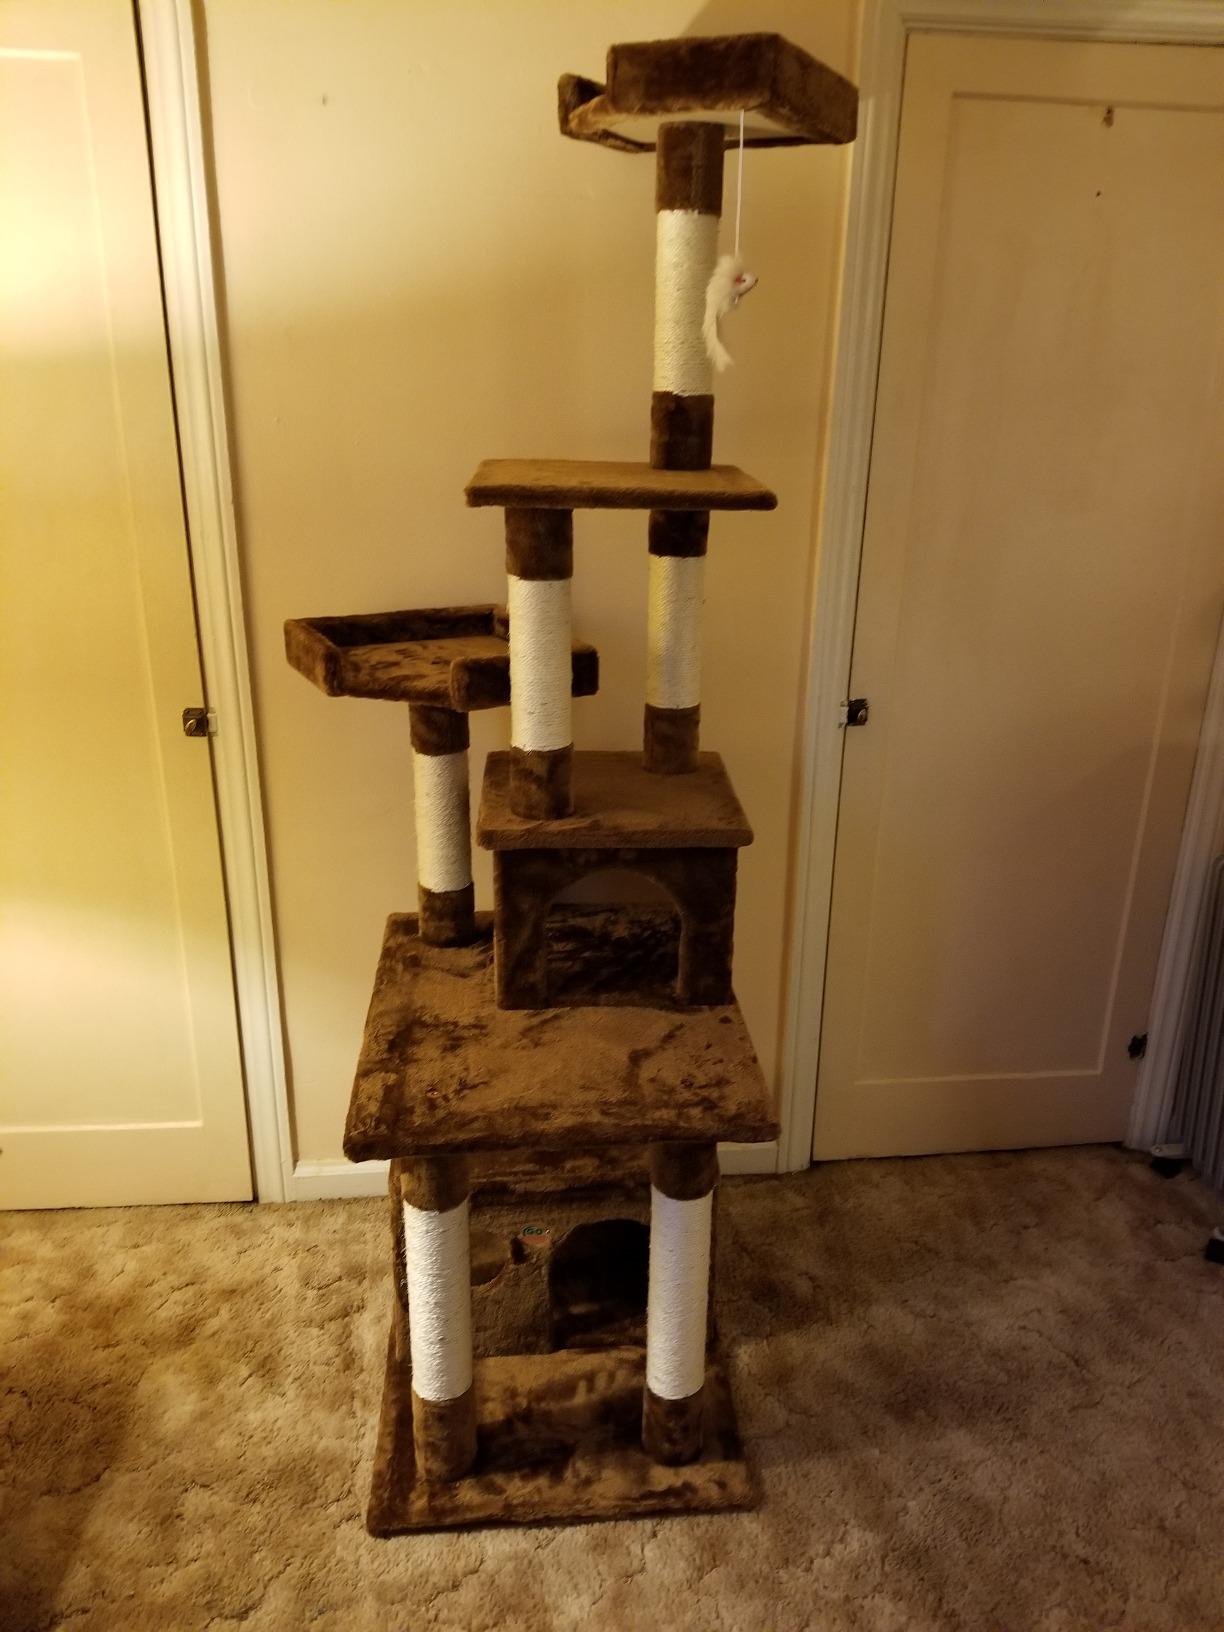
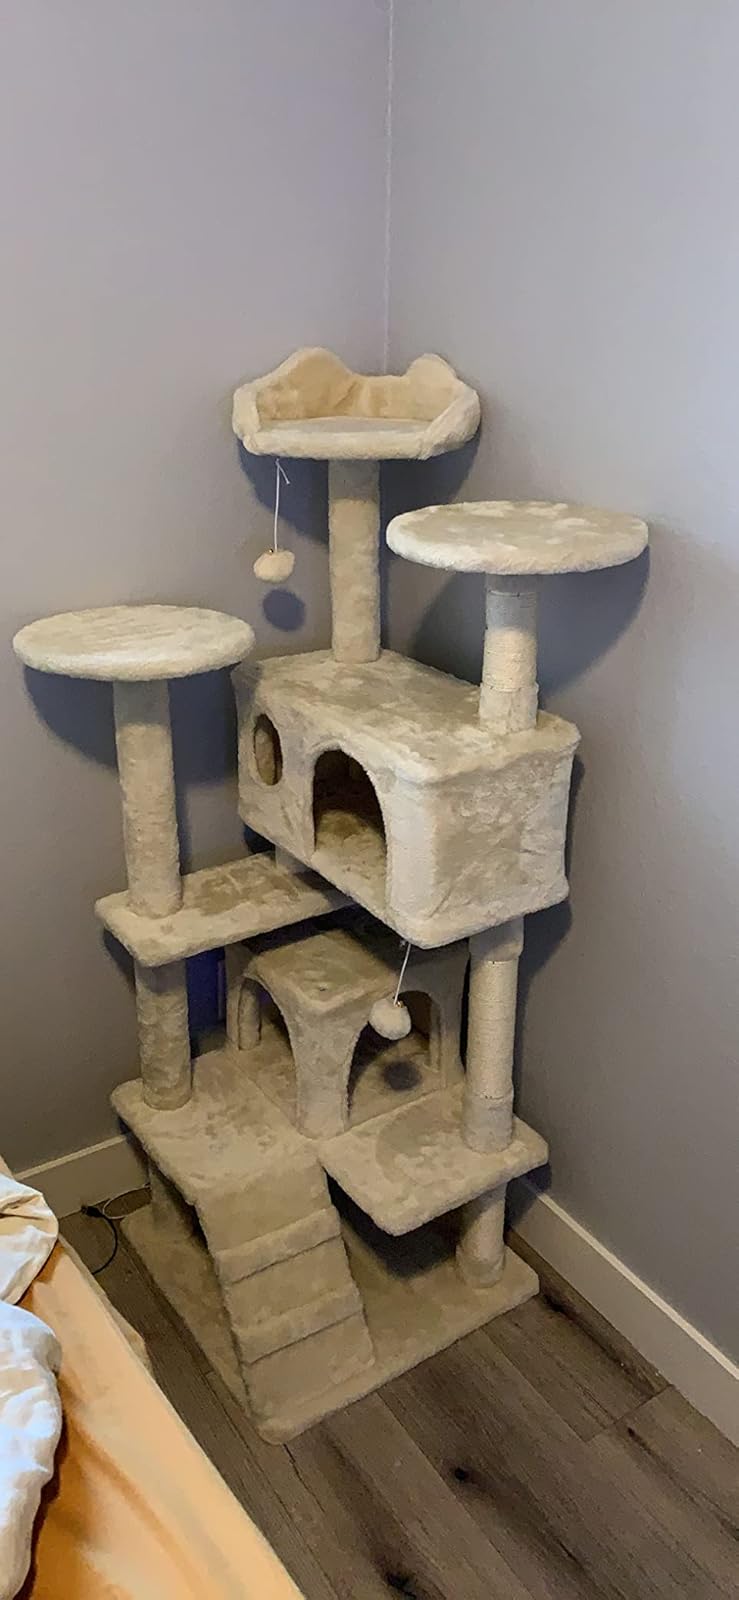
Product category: items_cat tree
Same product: no